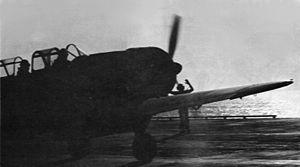
Tora ! Tora ! Tora ! est un film nippo-américain de Richard Fleischer, Kinji Fukasaku et Toshio Masuda, sorti en 1970 et relatant l'attaque japonaise sur Pearl Harbor en décembre 1941.